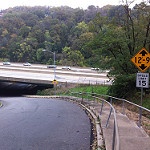
Scene: Outdoor